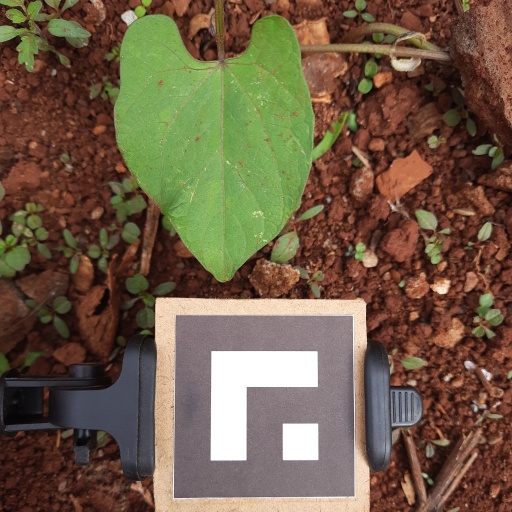
Observations: wavy surface, no eating holes, with soild dust, under shade